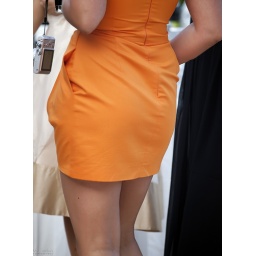
Woman in bright orange mini dress holding a point and shoot camera